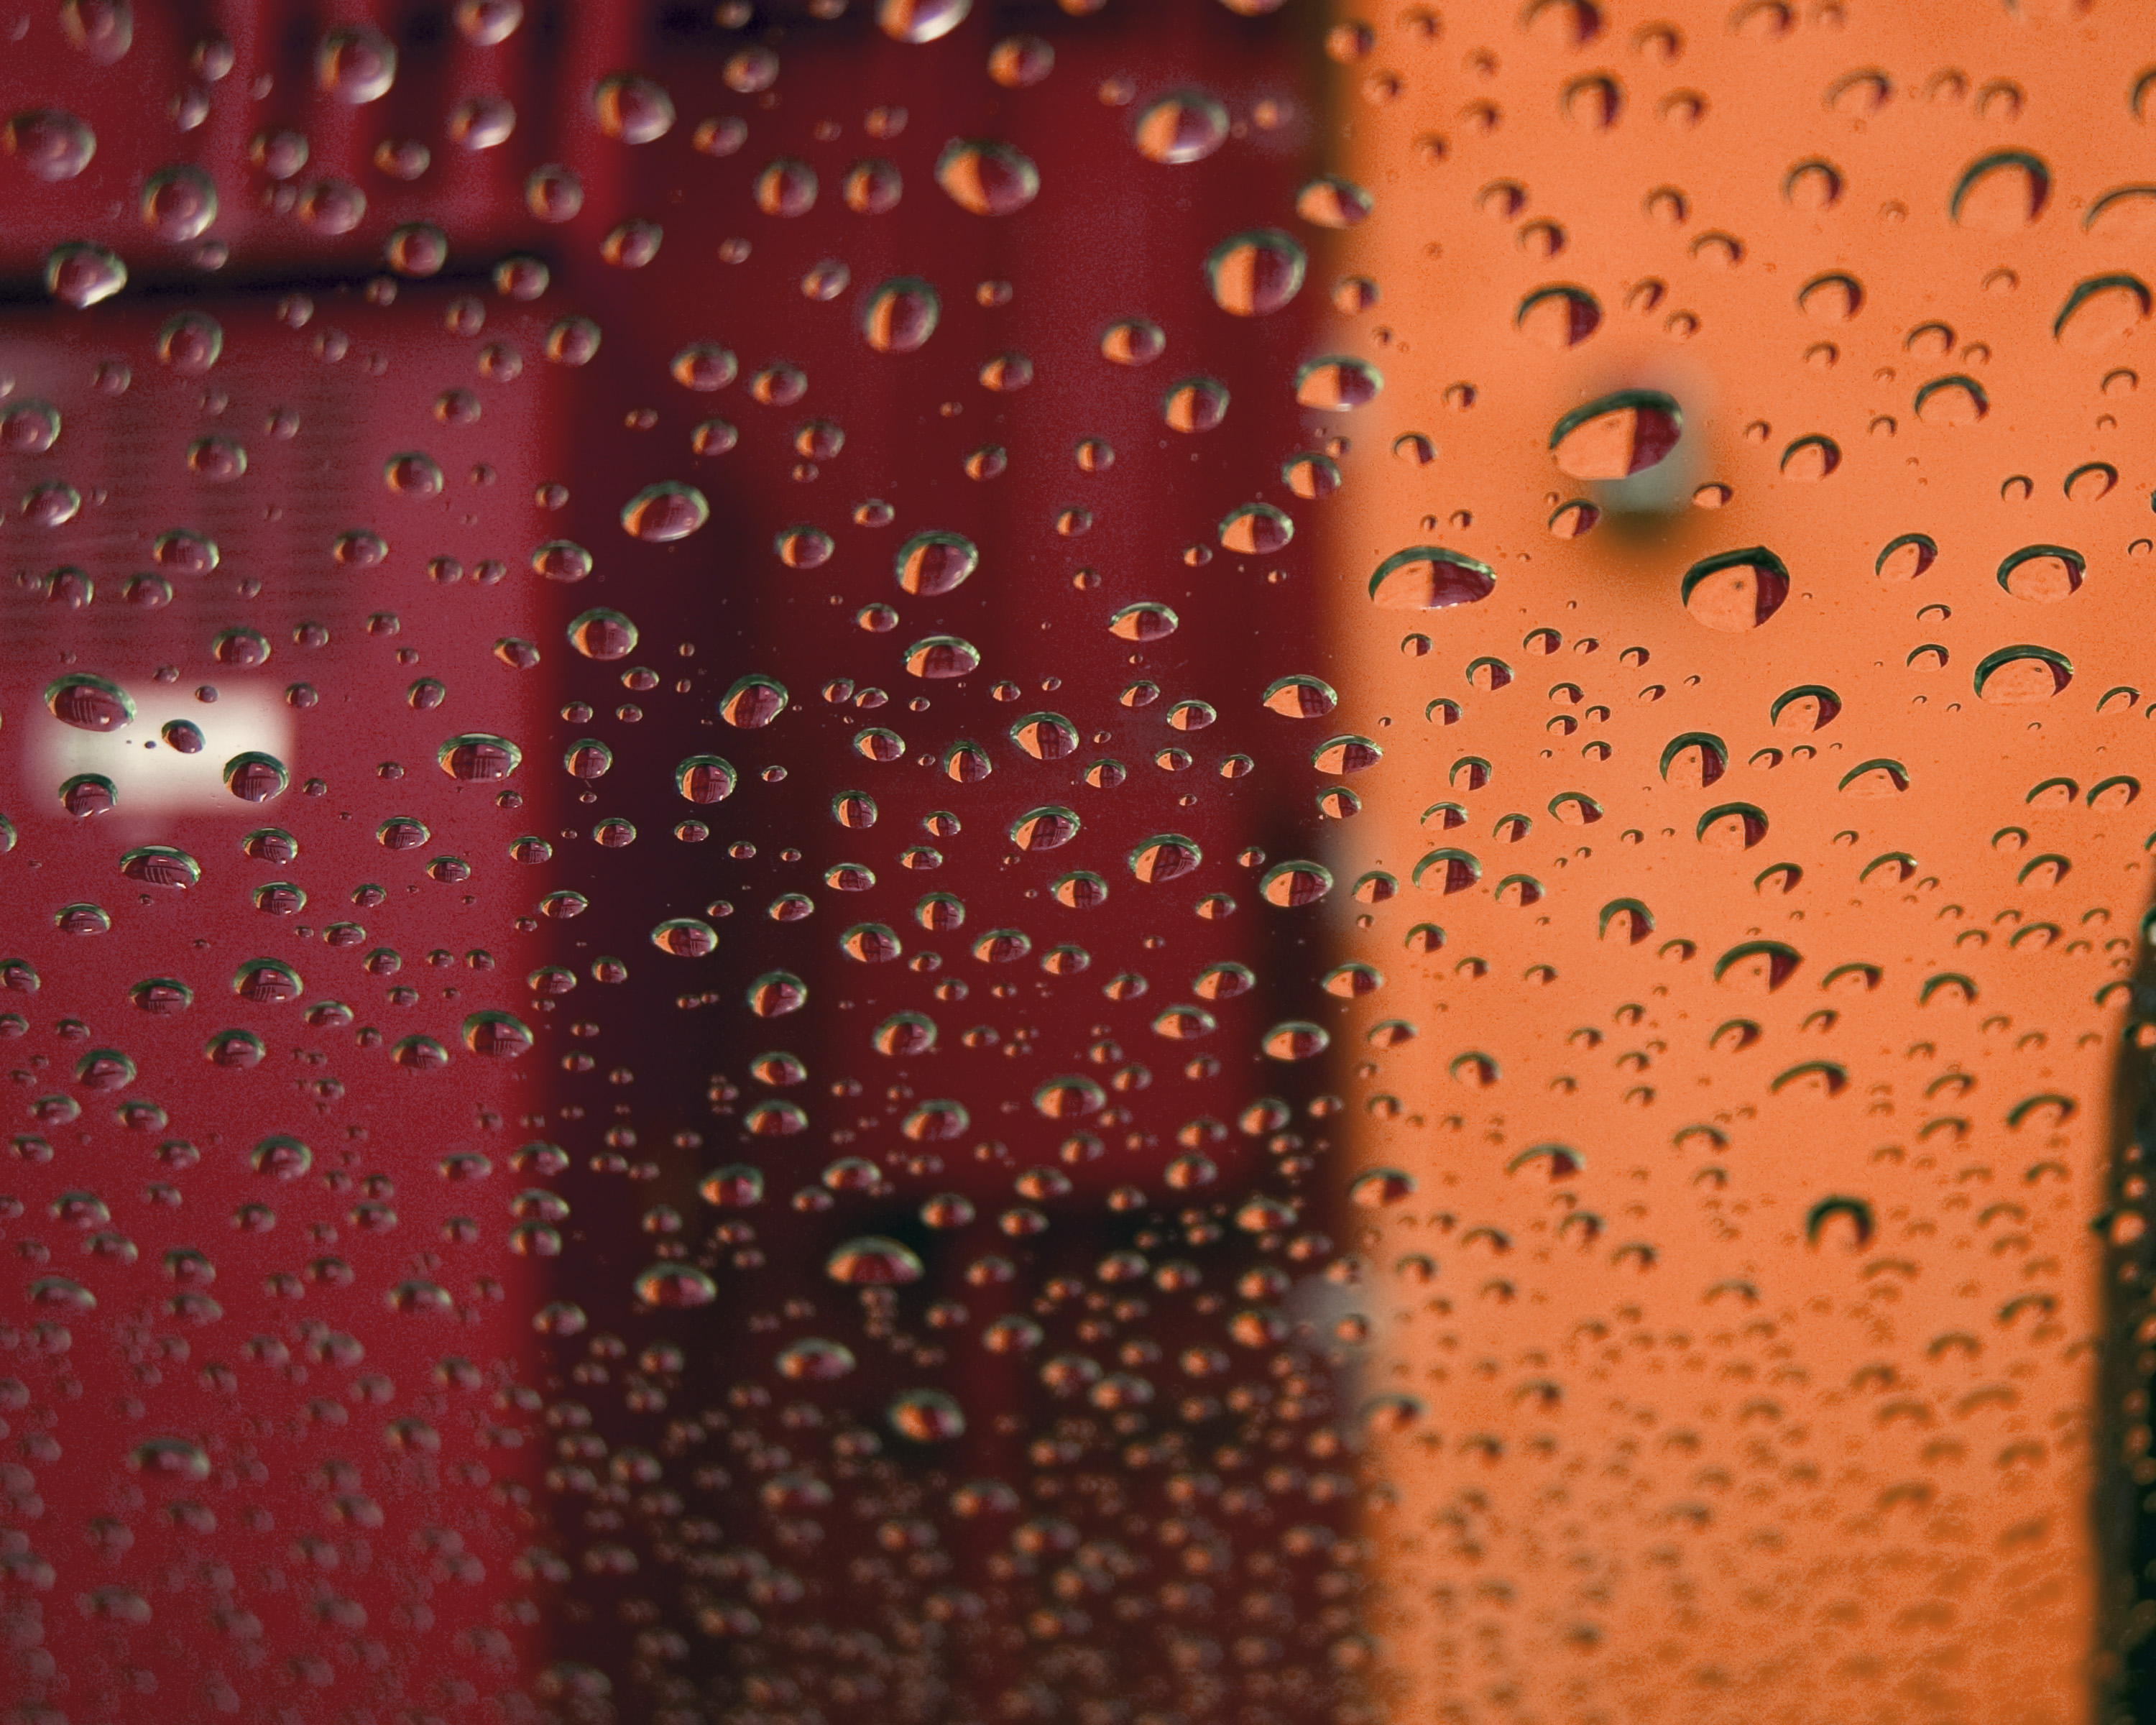
texture, leaf, flower, petal, pattern, red, color, california, circle, design, sacramento, macro photography